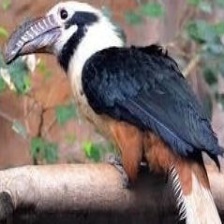
Species: VISAYAN HORNBILL
Scientific name: PENELOPIDES PANINI
ImageNet parent category: hornbill